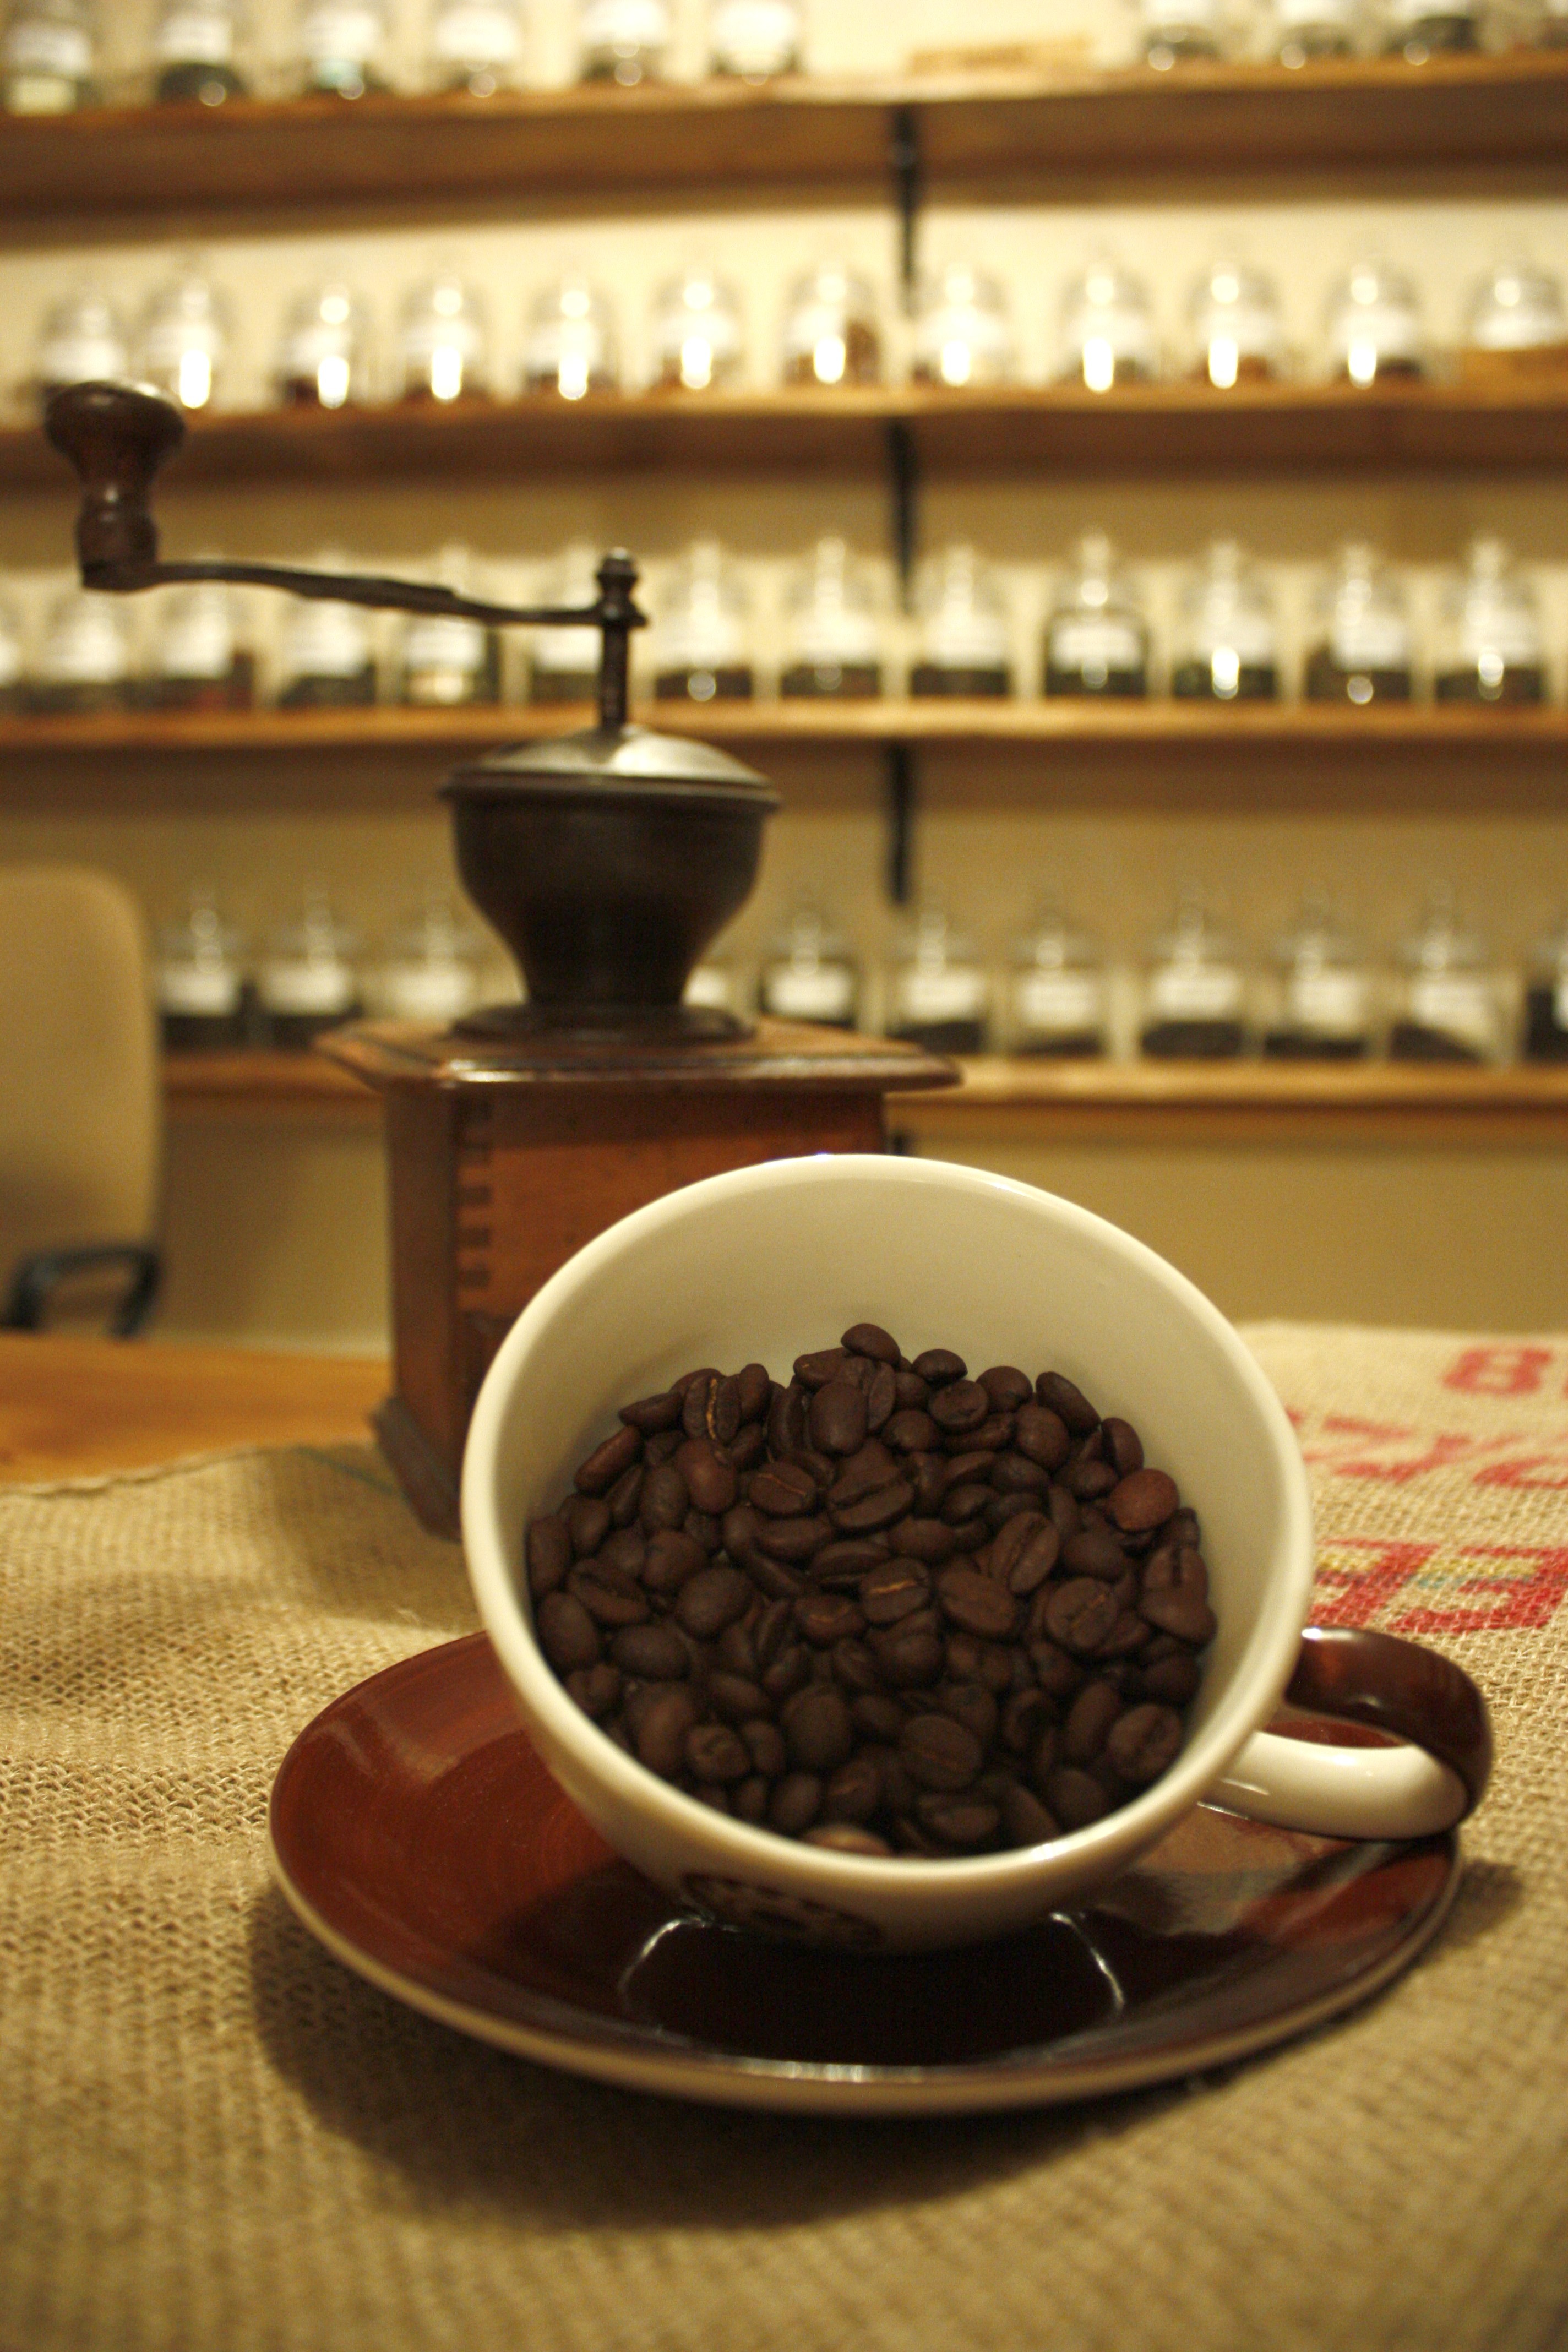
coffee, tea, cup, meal, food, fresh, drink, teacup, grinder, grains, flavor, the drink, kitchen mixers